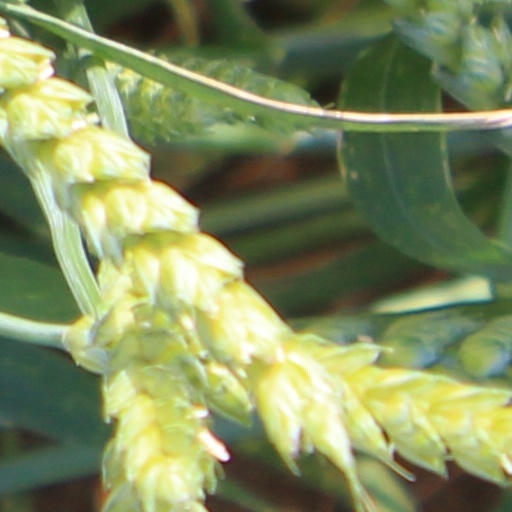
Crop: wheat